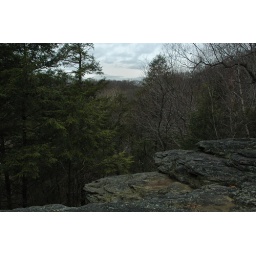
Lorimer Park in Huntingdon Valley, PA on a gray and brown December day